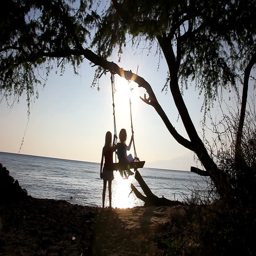
a girl swings on a tree branch next to water at sunset